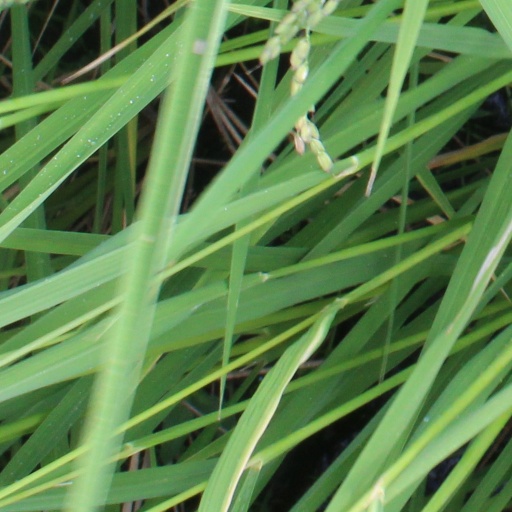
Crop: rice